Andrey Kapitsa

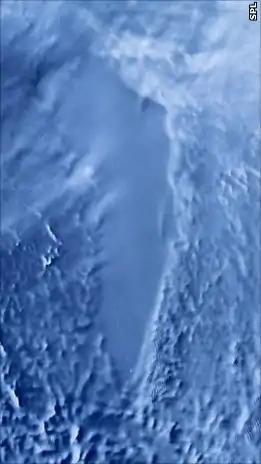
Satellite image of Lake Vostok by NASA

By 1993, the research of Russian and British scientists confirmed the existence of the lake, and subsequent research established its features. Other subglacial lakes were also discovered.